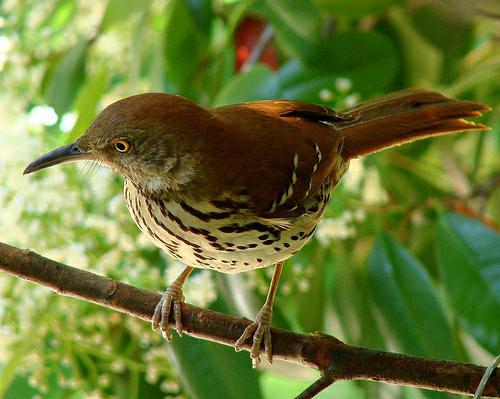
A photo of a brown thrasher